Frank Farina

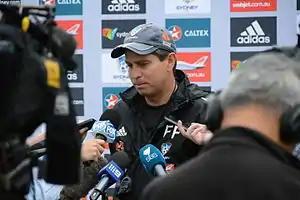
Farina with Sydney FC in 2014

On 28 November 2012, Farina was appointed head coach of Sydney FC, replacing Ian Crook who resigned and caretaker coach Steve Corica. Farina's spell in charge hasn't been without controversy, with his Sydney team noted for their inconsistency and criticised in some quarters for their unattractive style of play. Ongoing dissatisfaction at his management (along with the performance of the boardroom) from Sydney's core supporter group 'The Cove' culminated in protests with banners and chanting calling for his dismissal at their home game against Adelaide United on 8 February 2014. This was followed by an unprecedented walkout in protest at the ejection of one of their core members for their involvement in the banner, contrary to media reports claiming it was pre-meditated, and on 23 April 2014, Farina was sacked from Sydney FC.